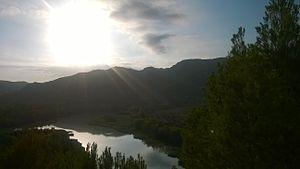
Cofrentes, en castillan et officiellement, est une commune d'Espagne de la province de Valence dans la Communauté valencienne. Elle est située dans la comarque de la Valle de Cofrentes et dans la zone à prédominance linguistique castillane.